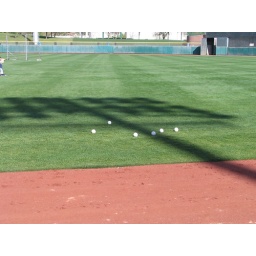
Some balls lying in the light towers shadow